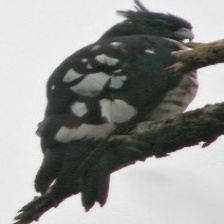
Species: BLACK BAZA
Scientific name: AVICEDA LEUPHOTES